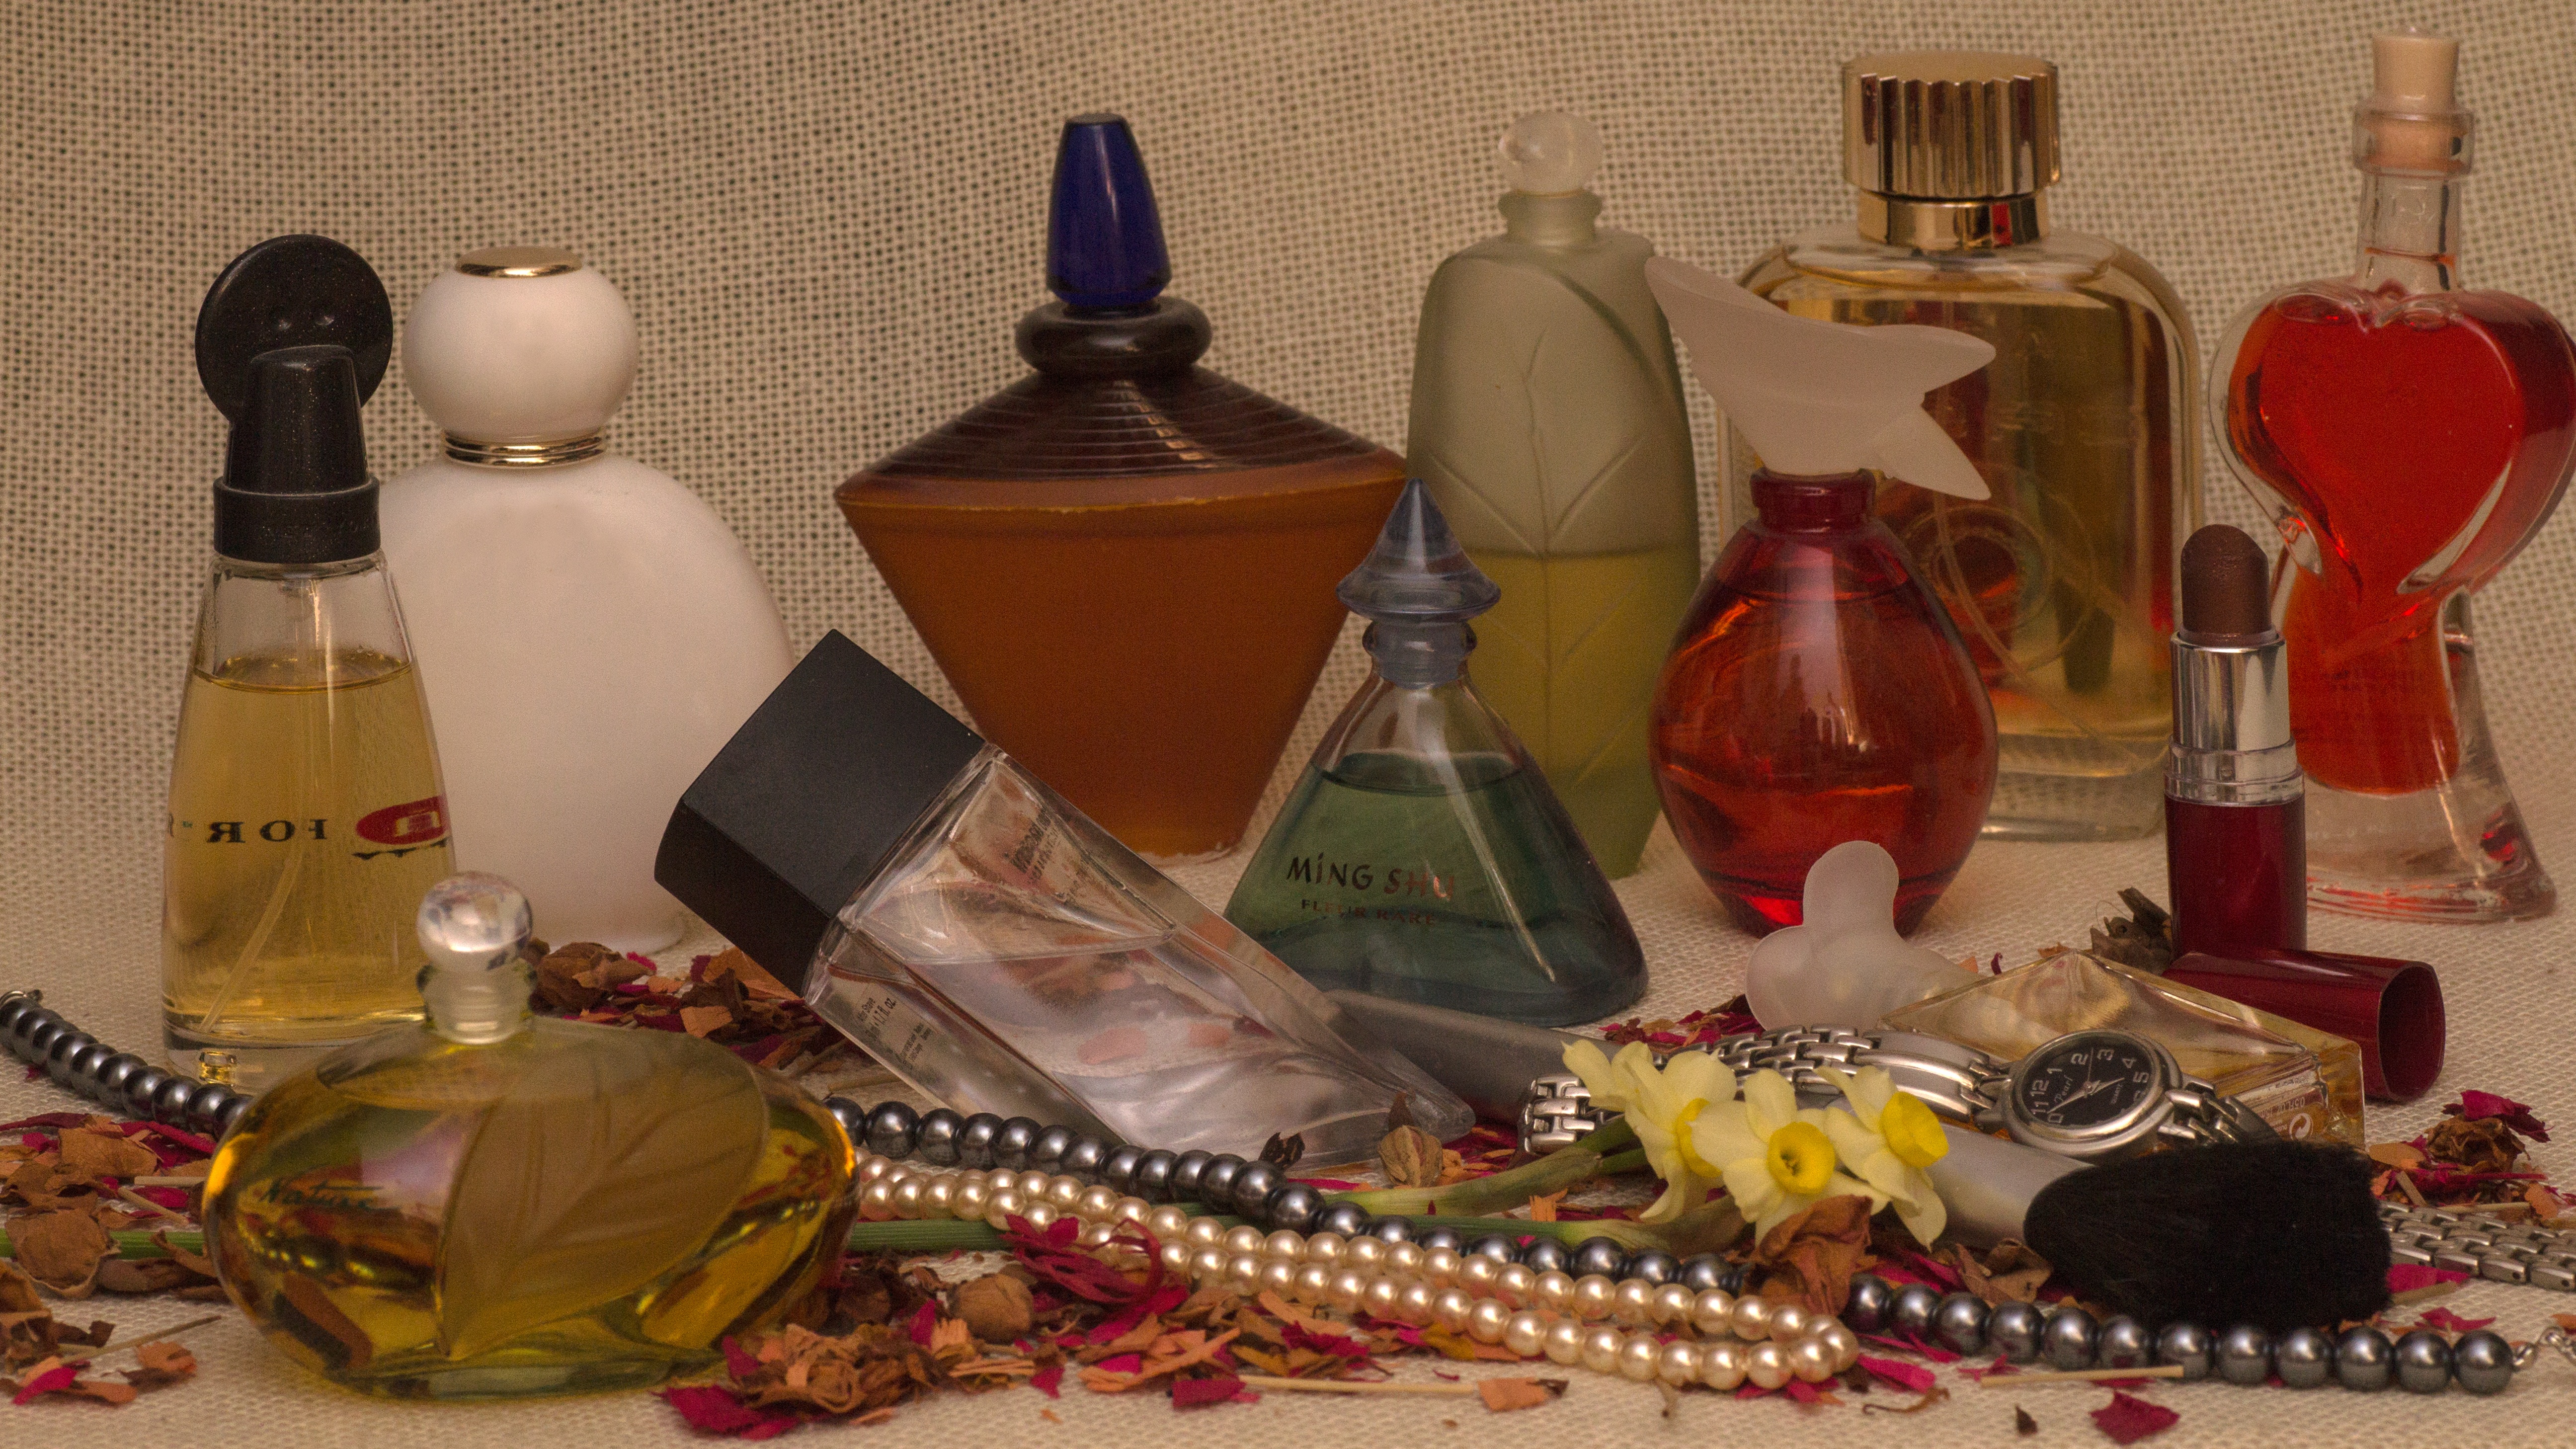
food, still life, rose petals, perfume, perfumes, pearl necklace